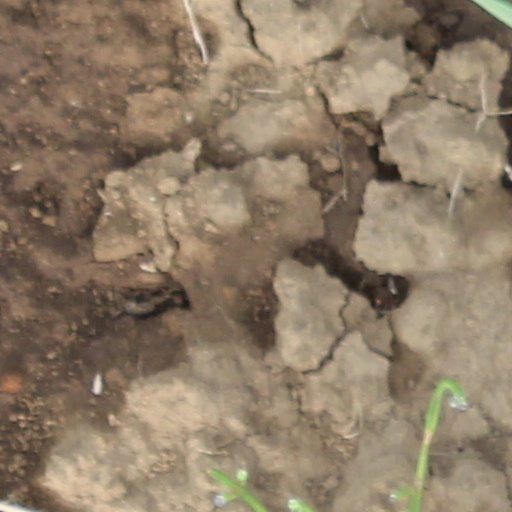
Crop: wheat